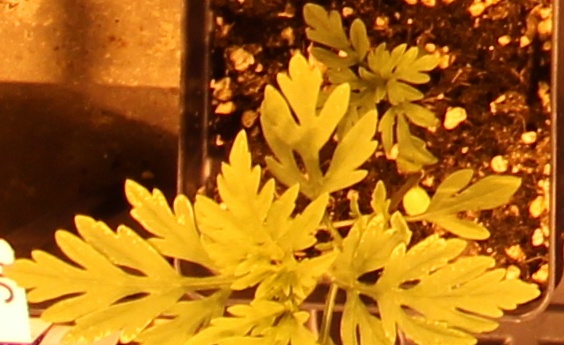
Label: Ragweed